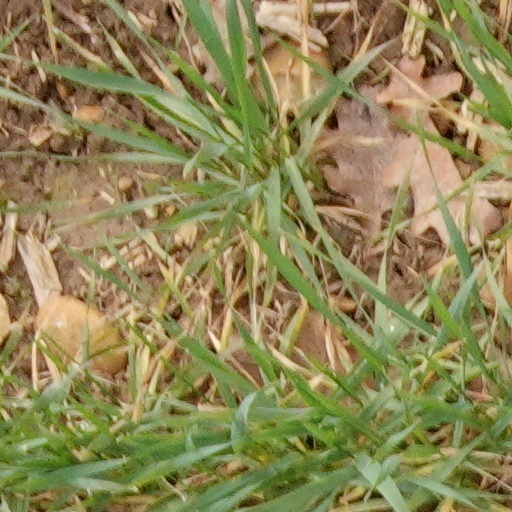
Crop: wheat